Alsace

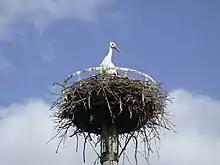
Alsatian stork

The stork is a main feature of Alsace and was the subject of many legends told to children. The bird practically disappeared around 1970, but re-population efforts are continuing. They are mostly found on roofs of houses, churches and other public buildings in Alsace.